Marco Coltellini

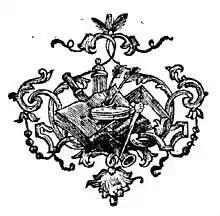
Coltellini's mark (BEIC)

Coltellini embarked on a career in the Church, but had to leave after fathering four daughters. He set up a printing shop in Livorno to publish the works of Enlightenment figures such as Francesco Algarotti and Cesare Beccaria. Coltellini was very interested in opera and made the acquaintance of Metastasio (the leading librettist of opera seria) as well as Christoph Willibald Gluck, Ranieri de' Calzabigi and Giacomo Durazzo, who were involved in the reform of Italian opera.